Georg Baselitz

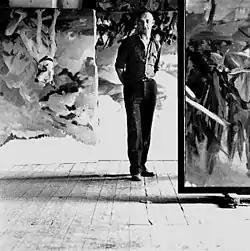
Georg Baselitz (photographed by Lothar Wolleh, 1971)

In the 1970s, Baselitz regularly exhibited at Munich's Galerie Heiner Friedrich. Most of the works he produced during this time were landscapes themed as pictures-within-a-picture. In 1970, at the Kunstmuseum Basel, Dieter Koepplin staged the first retrospective of drawings and graphic works by Baselitz. At the Galeriehaus in Cologne's Lindenstraße, Franz Dahlem put on the first exhibition of pictures with upside-down motifs. In 1971, the Baselitz family once again moved, relocating to Forst an der Weinstraße. He used the old village school as studio and started painting pictures featuring bird motifs. He exhibited several times in the next few years around Germany and also participated in the 1972 documenta 5 in Kassel, where again his work would generate harsh criticism. This same year he began using a fingerpainting technique. He painted landscapes until 1975, often based on motifs he would find in publications such as the ″Mitteilungen des Landesvereins Sächsischer Heimatschutz e. V.″. In 1975, the family moved to Derneburg, near Hildesheim. Baselitz visited New York for the first time and worked there for two weeks. He also visited Brazil, participating in the 13th Biennale in São Paulo.